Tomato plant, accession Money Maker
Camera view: tilt-top (135 deg); turntable rotation: 60 degrees
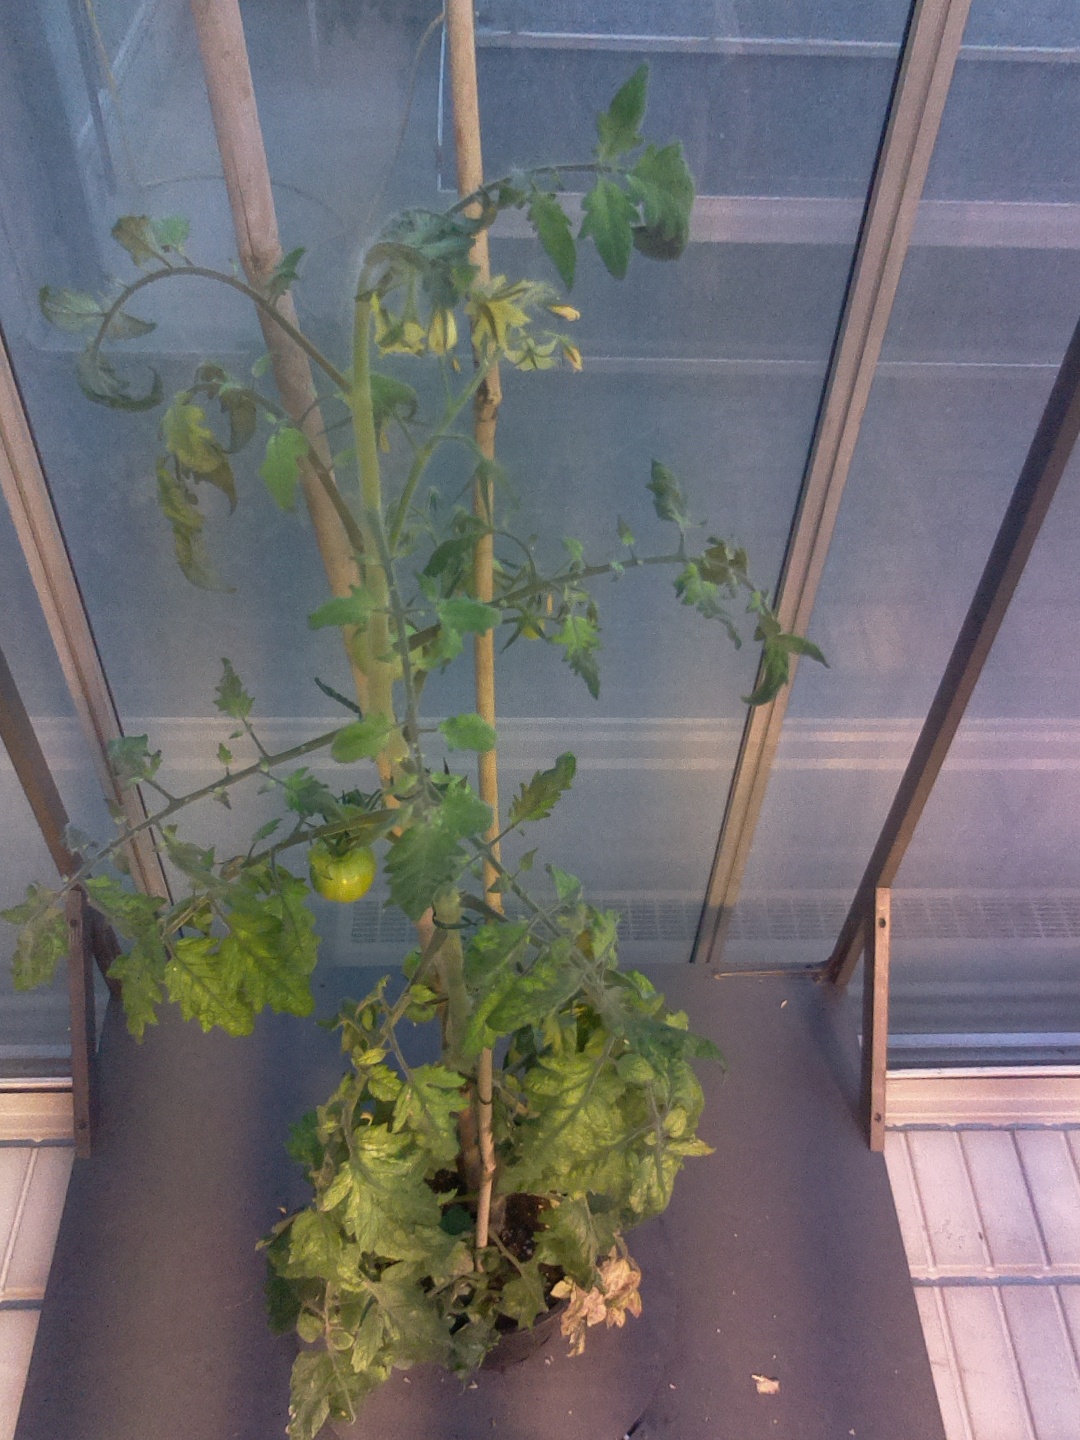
BBCH growth stage 74: 40%-50% of final fruit size